Sin (1971 film)

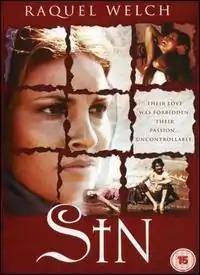
"Sin" poster

Sin (also known as The Beloved and Restless) is a 1971 film written and directed by George P. Cosmatos and marked his directorial debut. The film was produced by Curtwel Productions and stars Raquel Welch and Richard Johnson. It is set on an island and filmed in Cyprus.